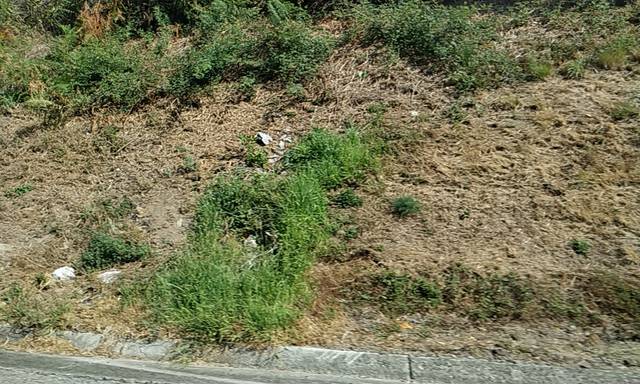
Region: Portugal
Coordinates: 41.219, -8.153